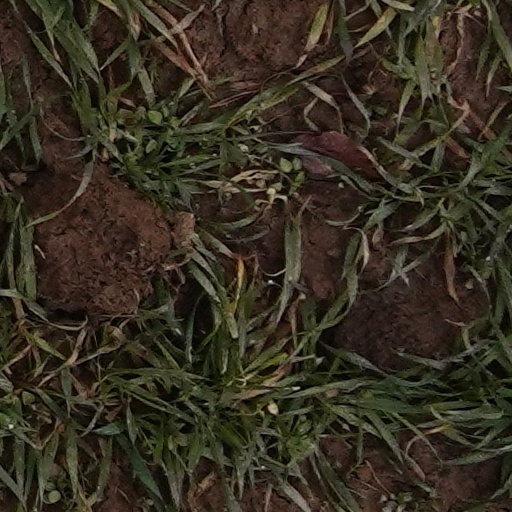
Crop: wheat